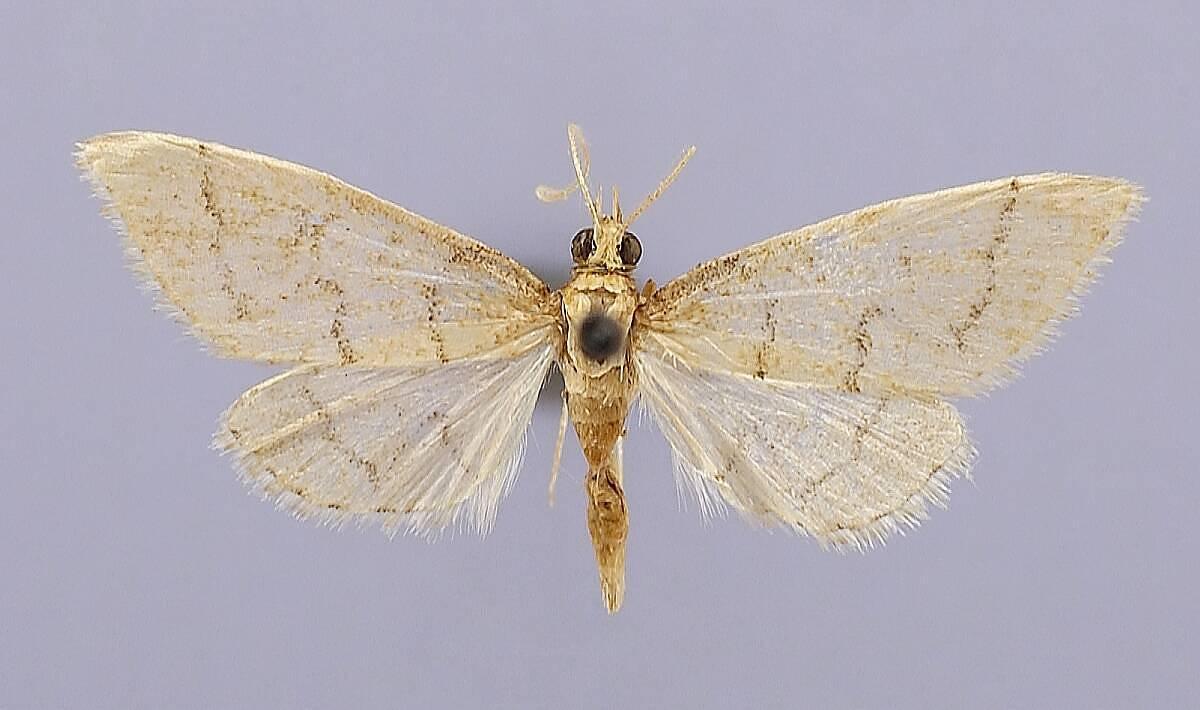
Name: Pyrausta stenialis
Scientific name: Pyrausta stenialis Dyar, 1914
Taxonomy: Animalia, Arthropoda, Insecta, Lepidoptera, Pyralidae
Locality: Zacualpan; Mexico, Estado de México, Mexico
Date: May 1913